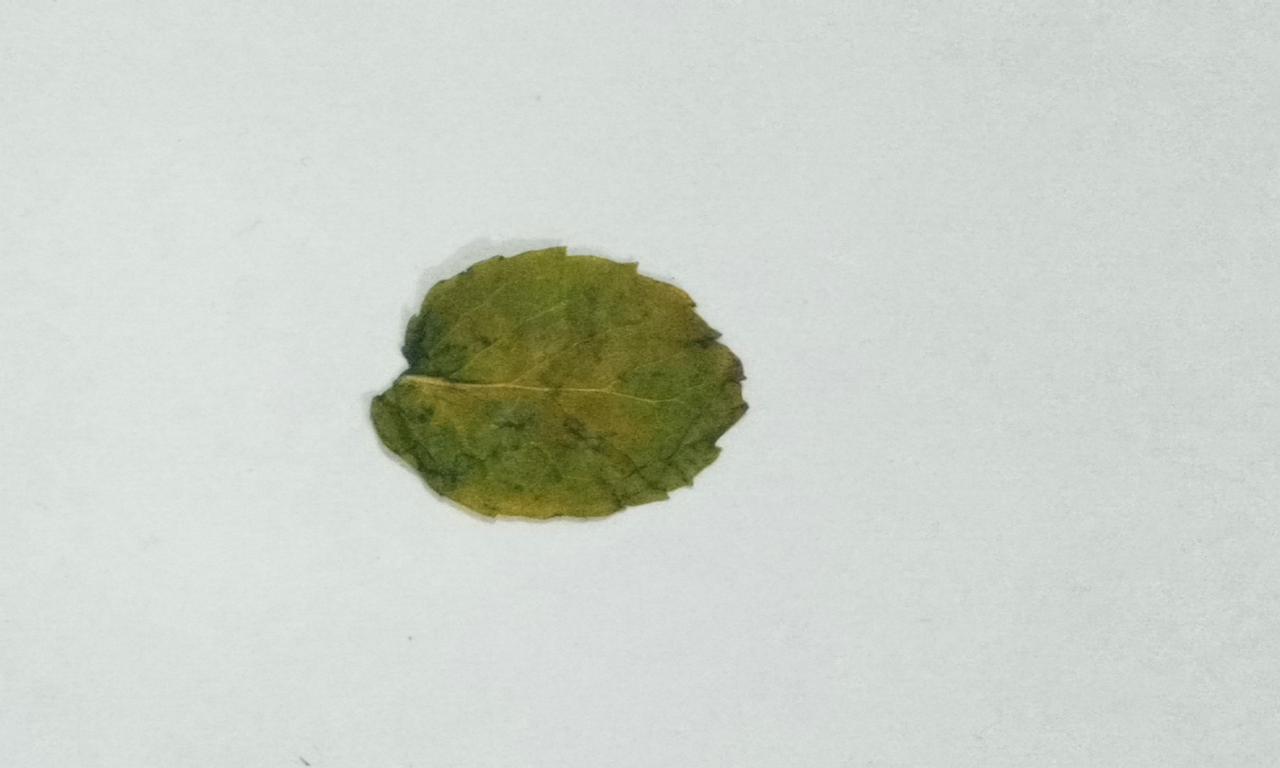
Label: Dried